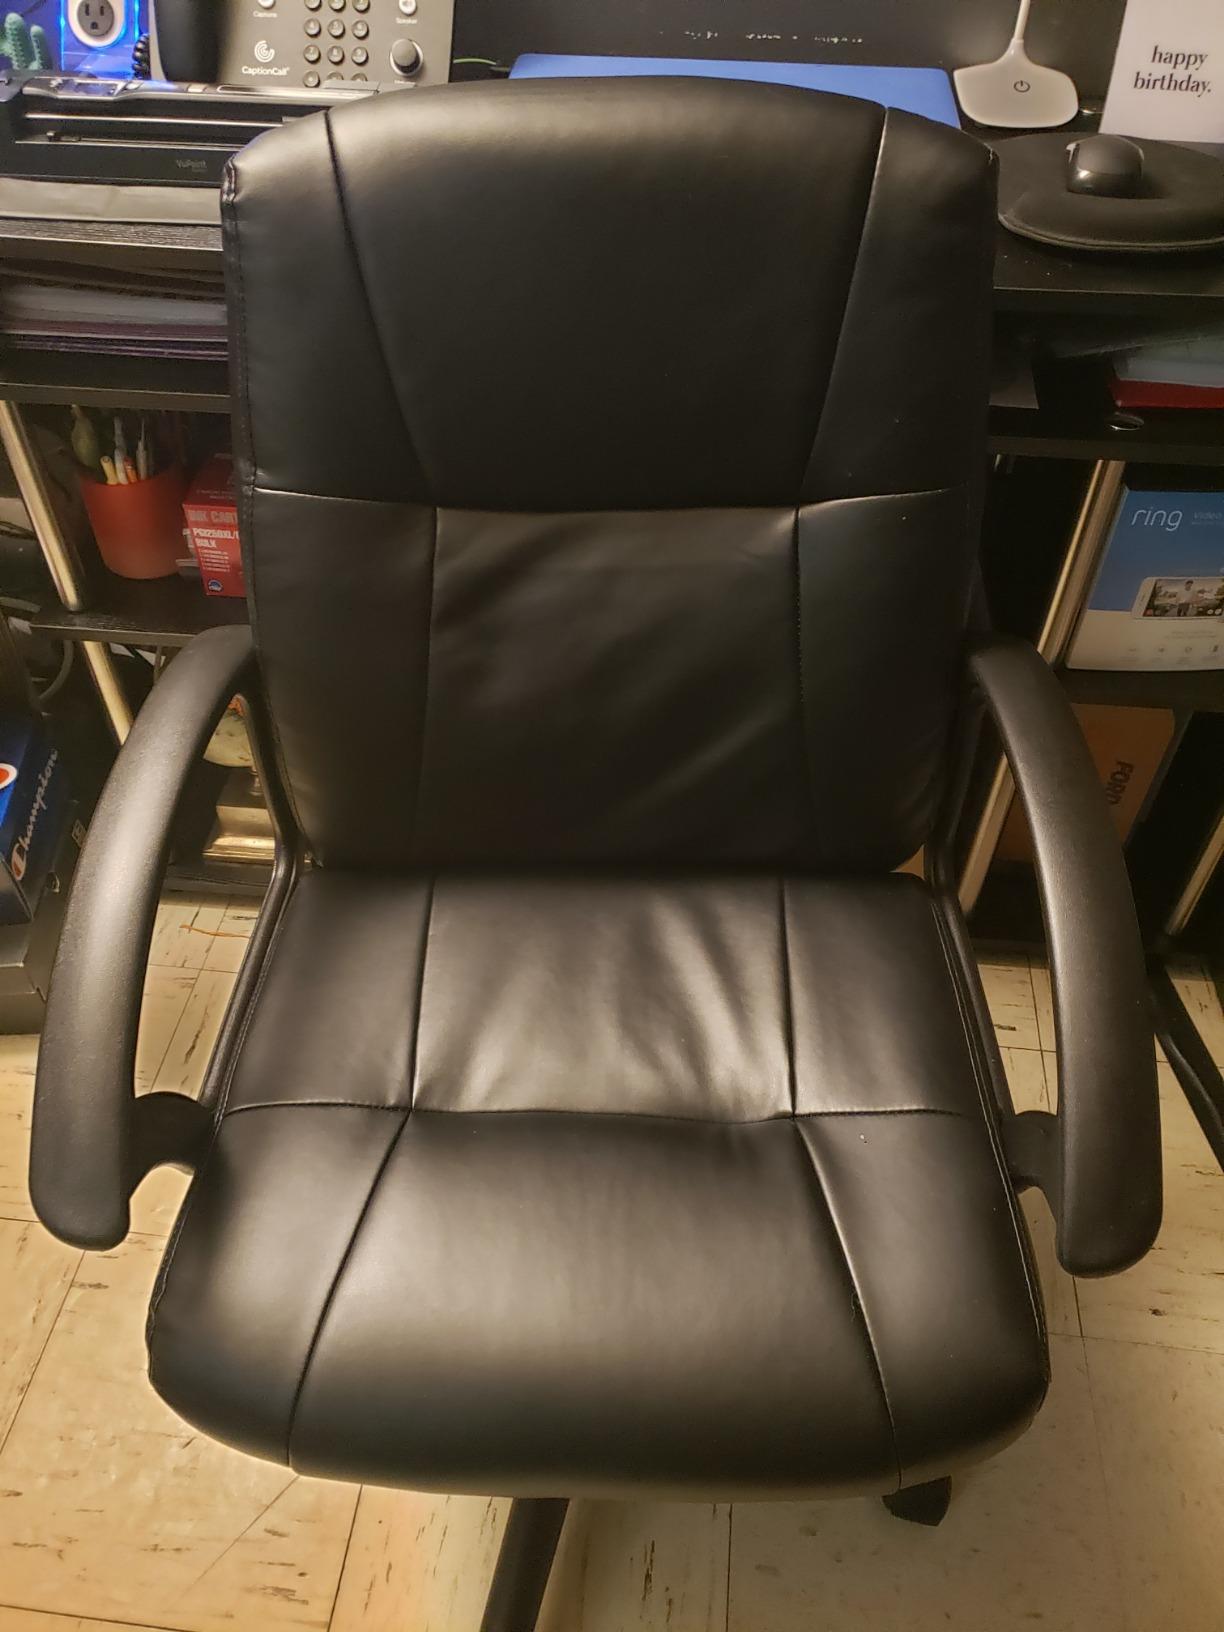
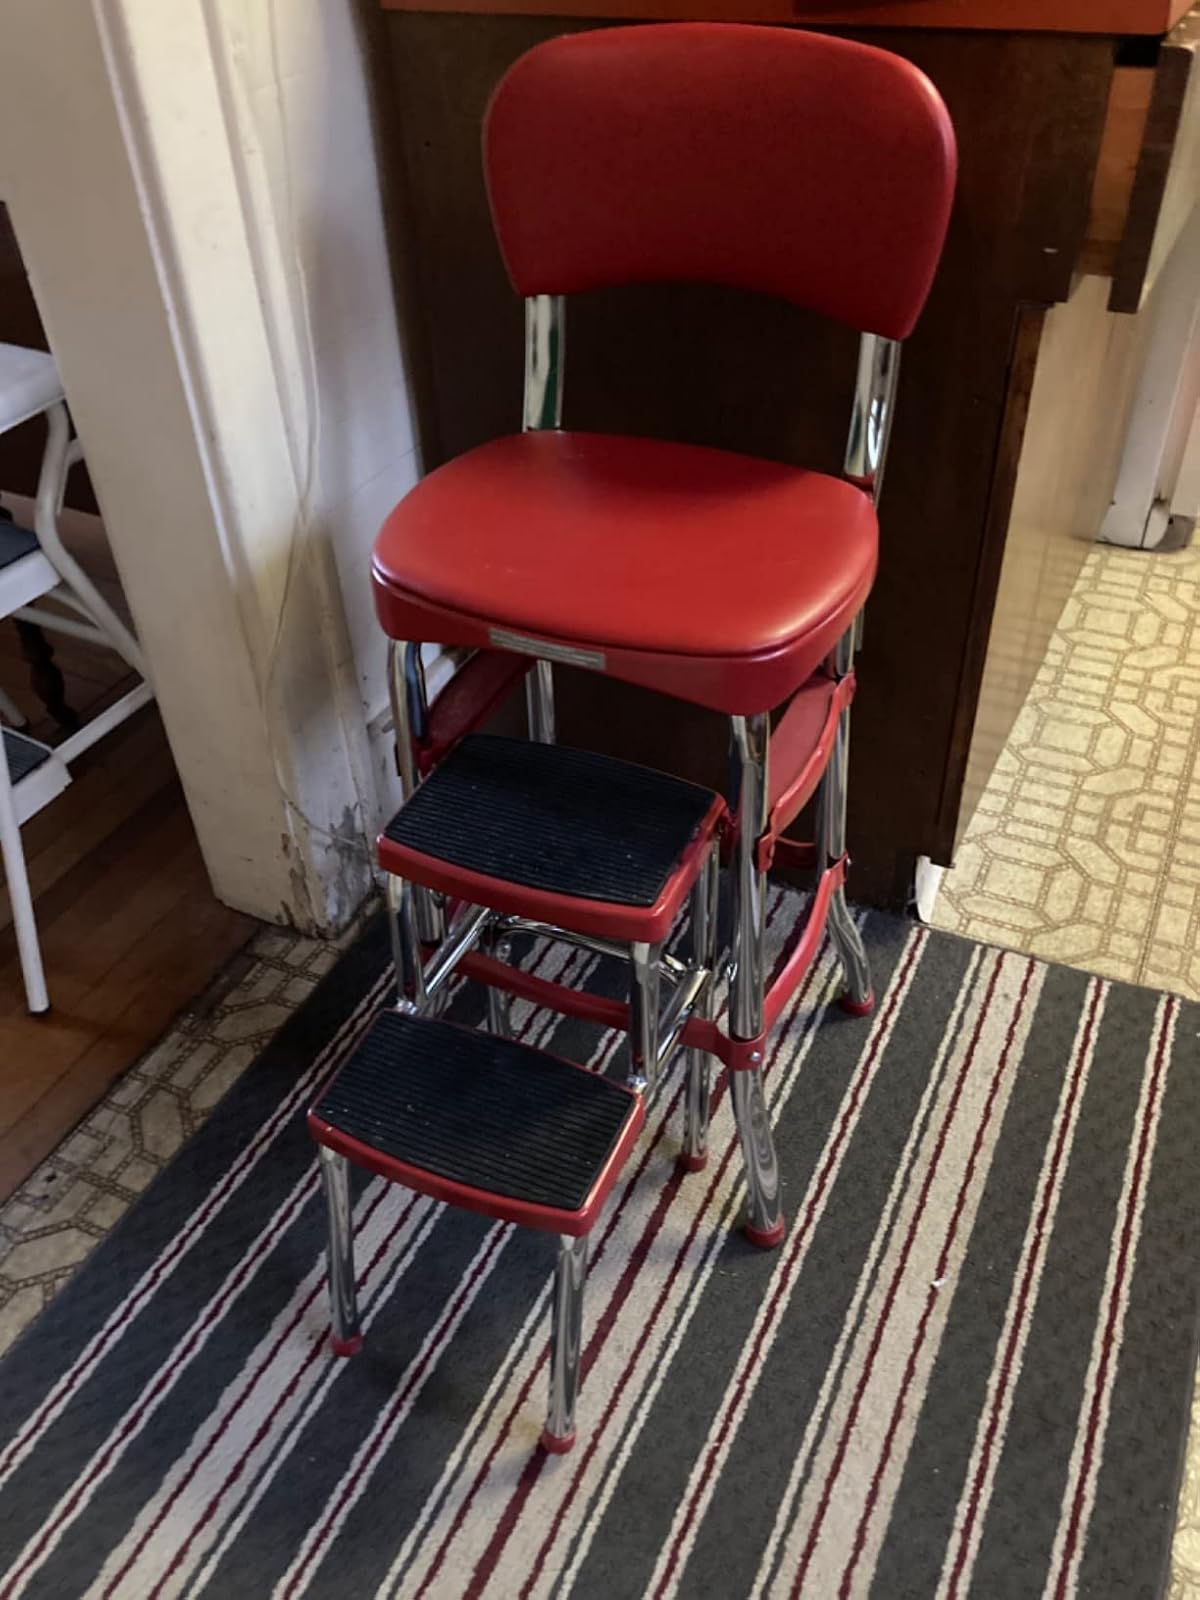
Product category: items_chair
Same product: no